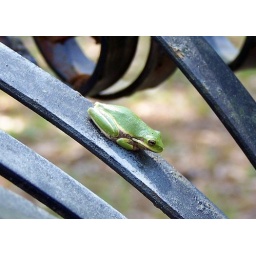
A green tree frog rests on the wrought-iron of the old well in the Pon Pon chapel yard.